Preston Bus

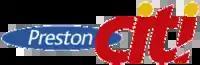
The 'Preston citi' branding applied to buses running core Stagecoach in Preston services

Preston Corporation began operating electric tram services in the Borough in 1904, although horse-drawn trams had been running since 1879. On 23 January 1922, Preston Corporation began its first bus service, running along Plungington Road using a fleet of Leyland buses. Expansions of these bus services soon followed and eventually replaced Preston's trams, the last of which ran in December 1935.